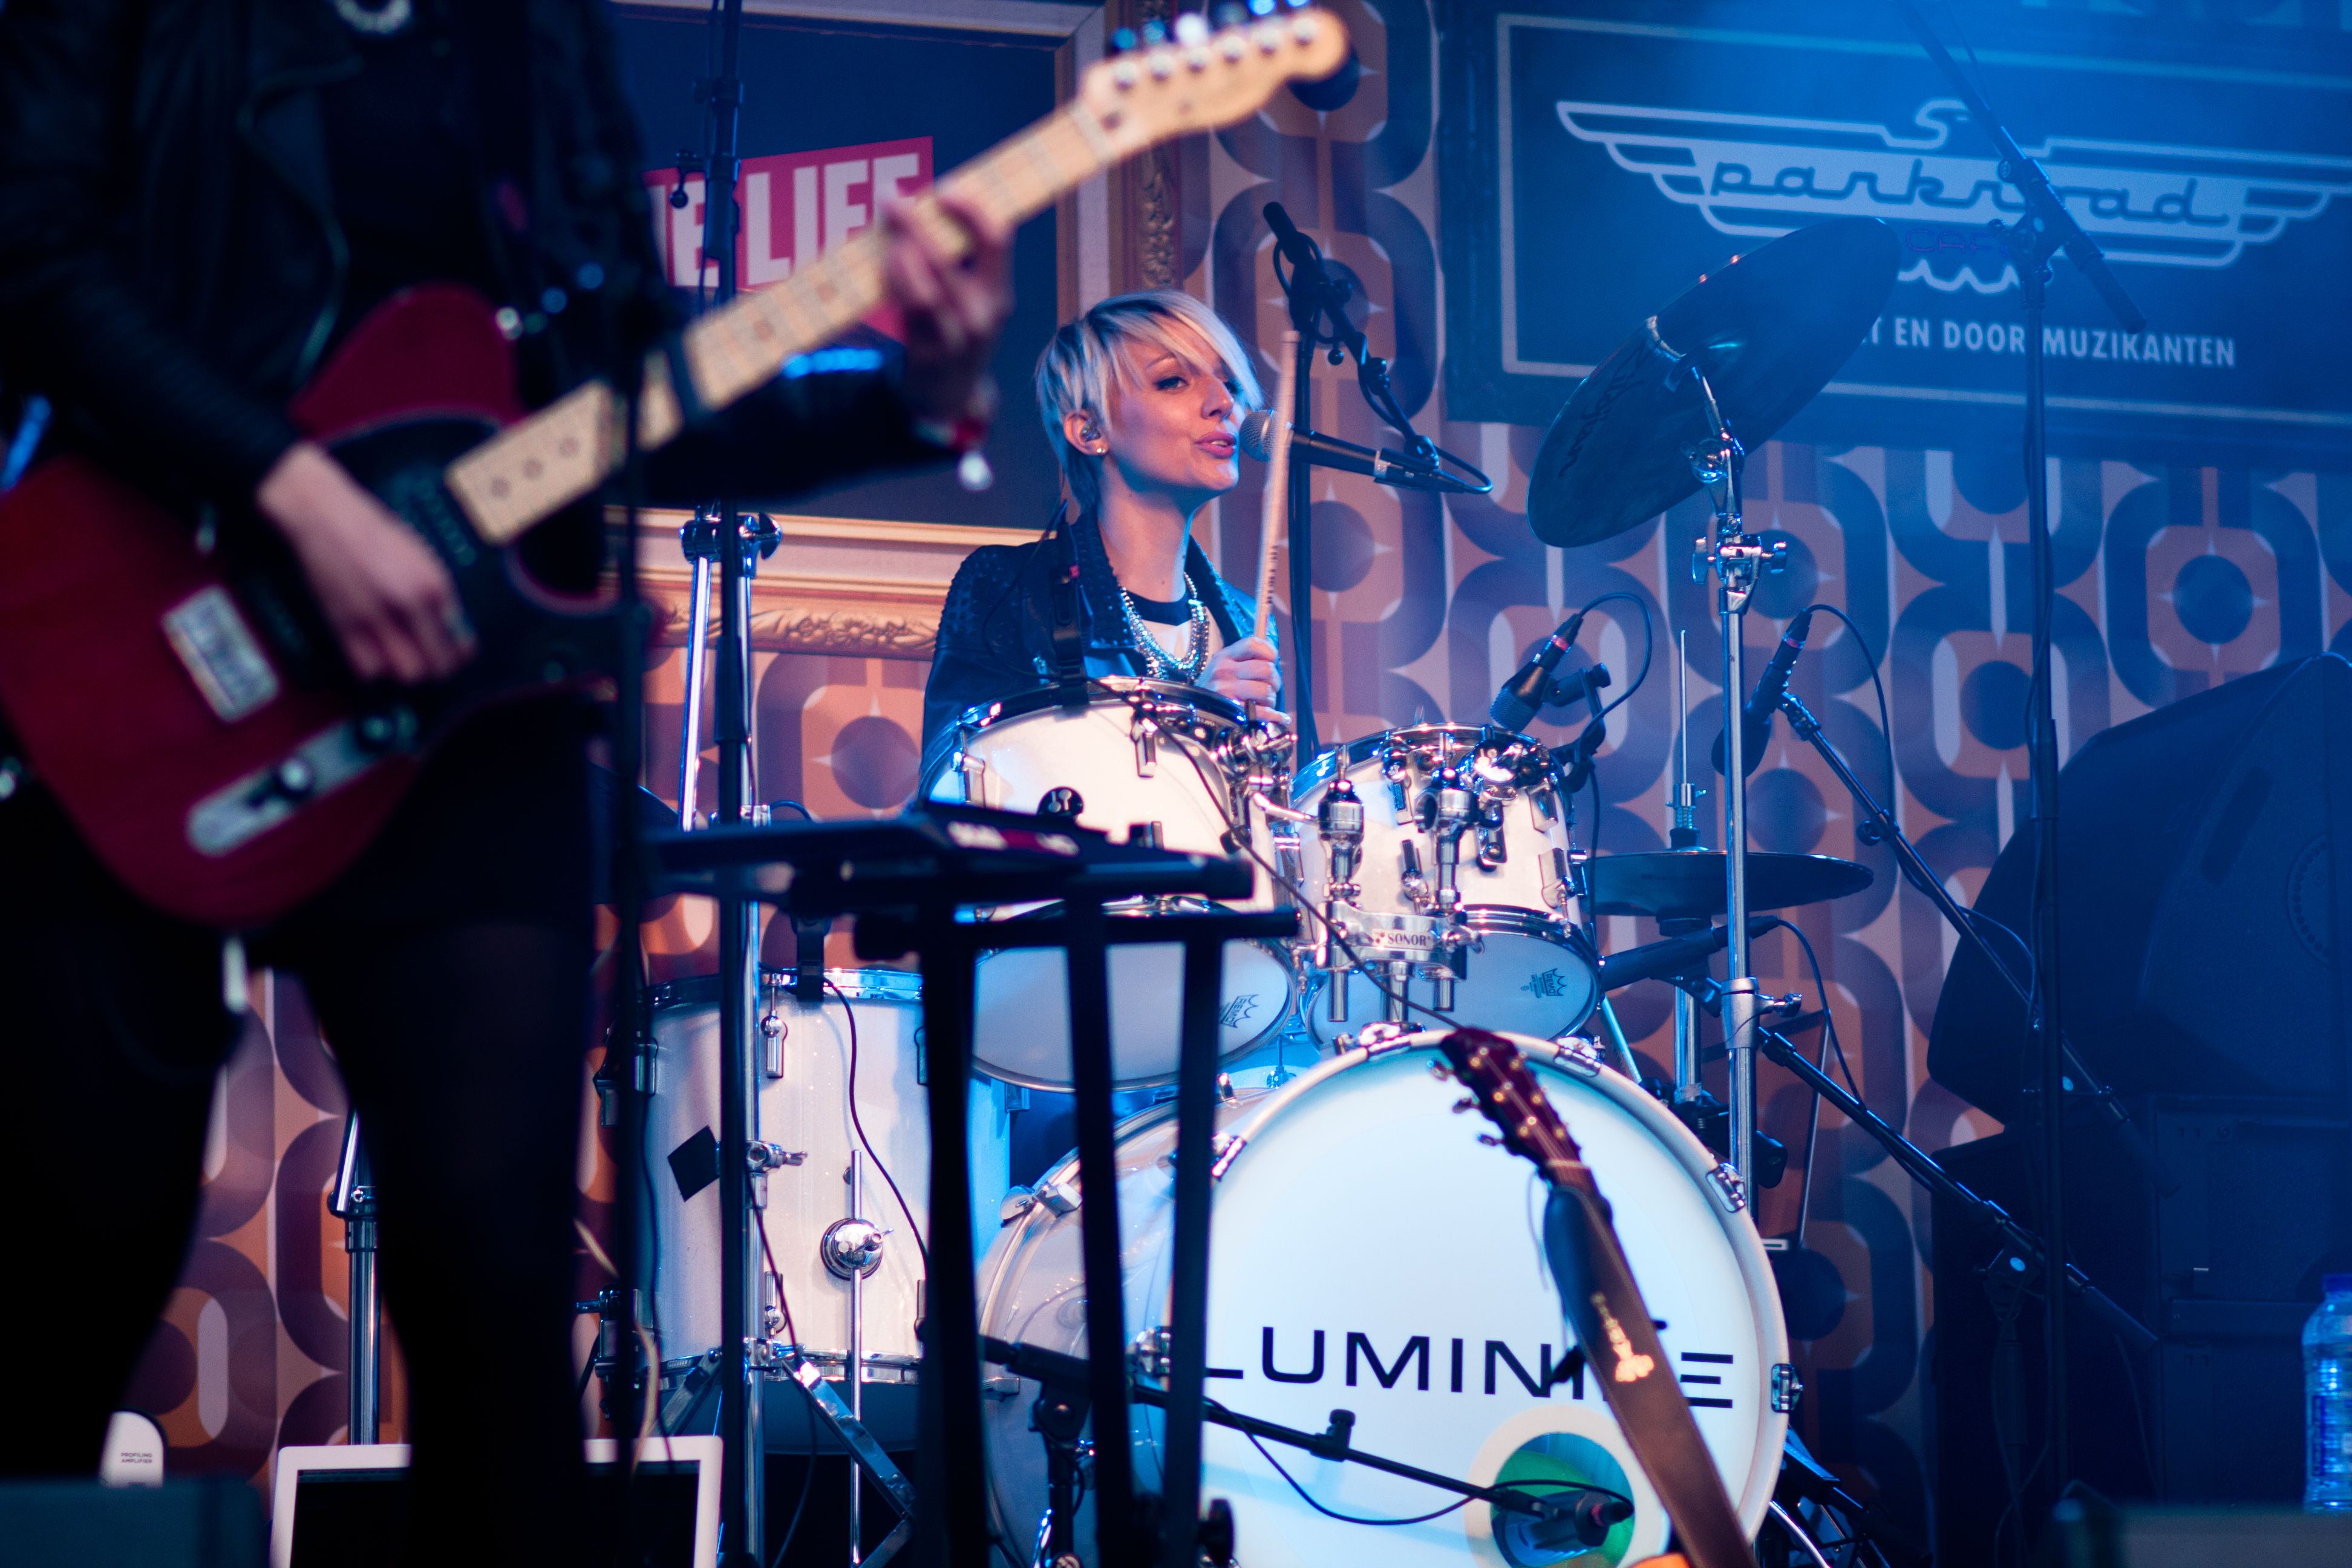
rock, music, city, concert, band, live, canon, blue, musician, life, south, 2016, holland, festival, eos, den, nederland, hague, haag, zuid, binnenhof, 40d, luminize, lifeilive, stage, performance, singing, guitarist, drums, drummer, entertainment, performing arts, social group, musical ensemble